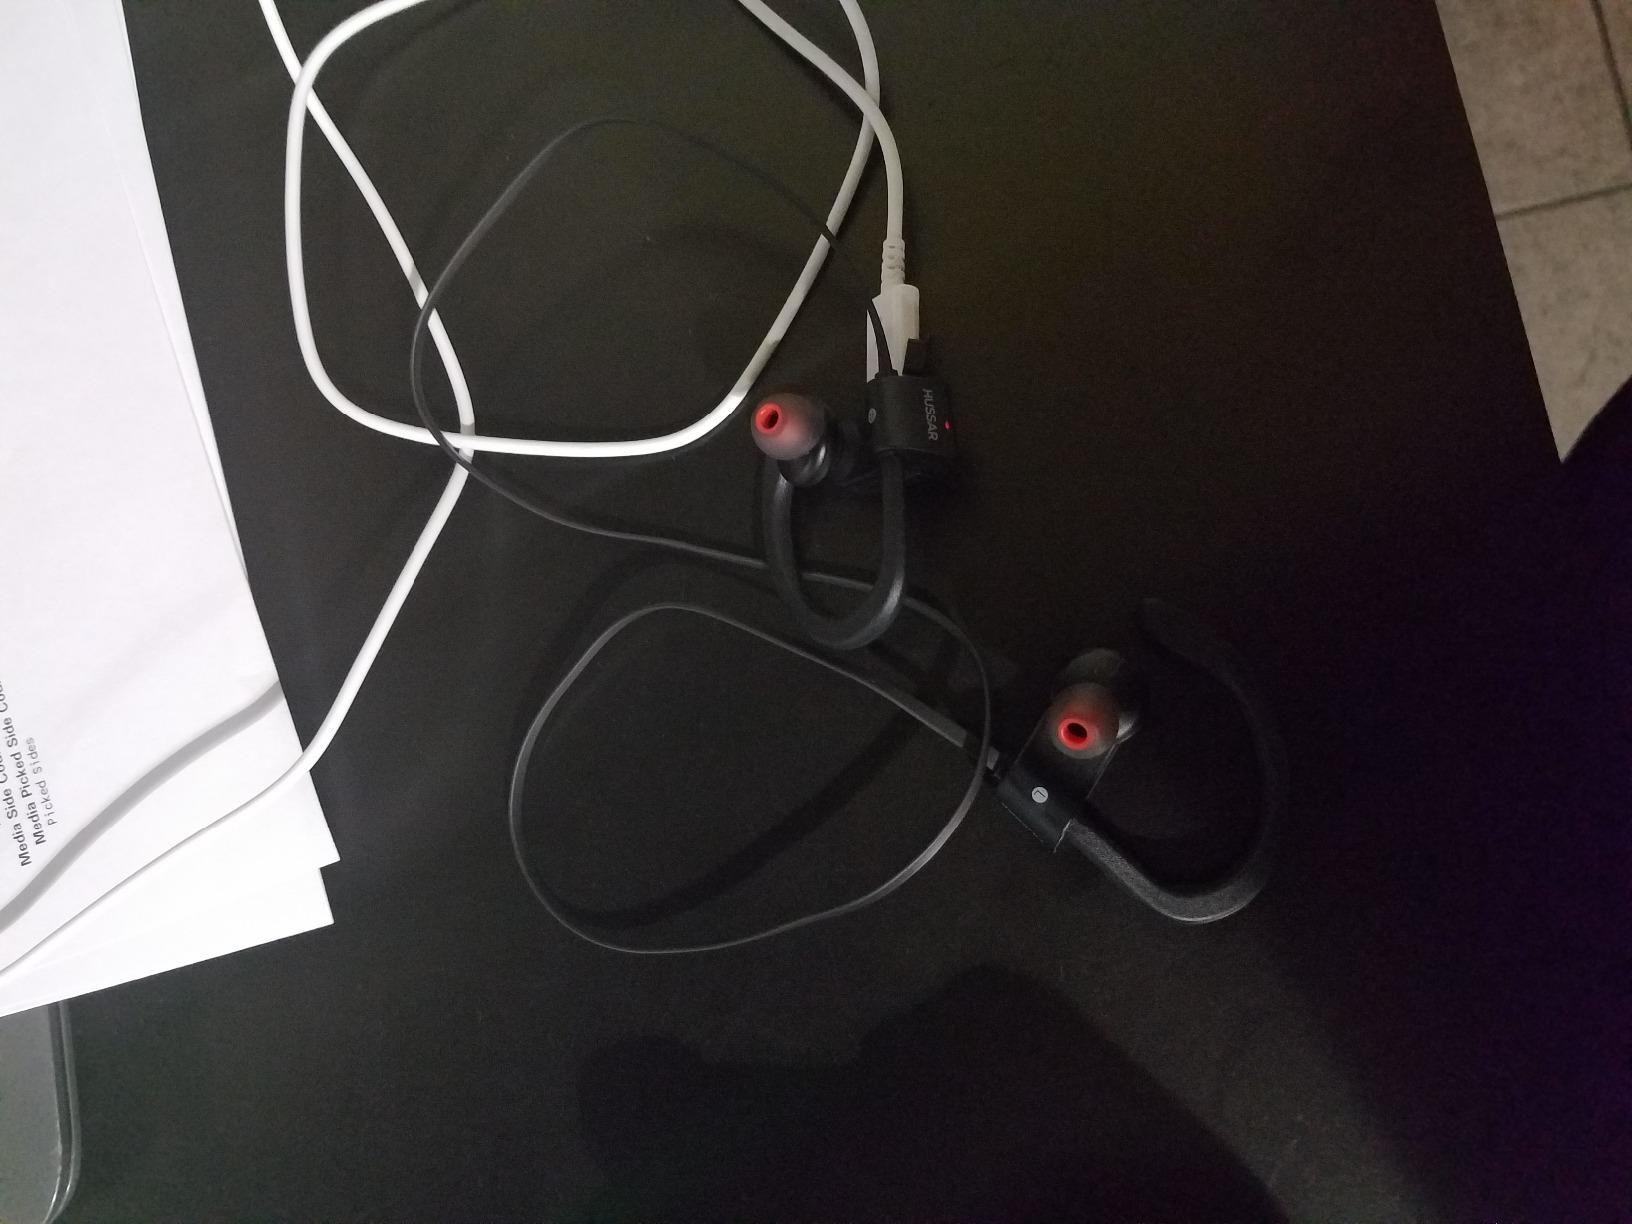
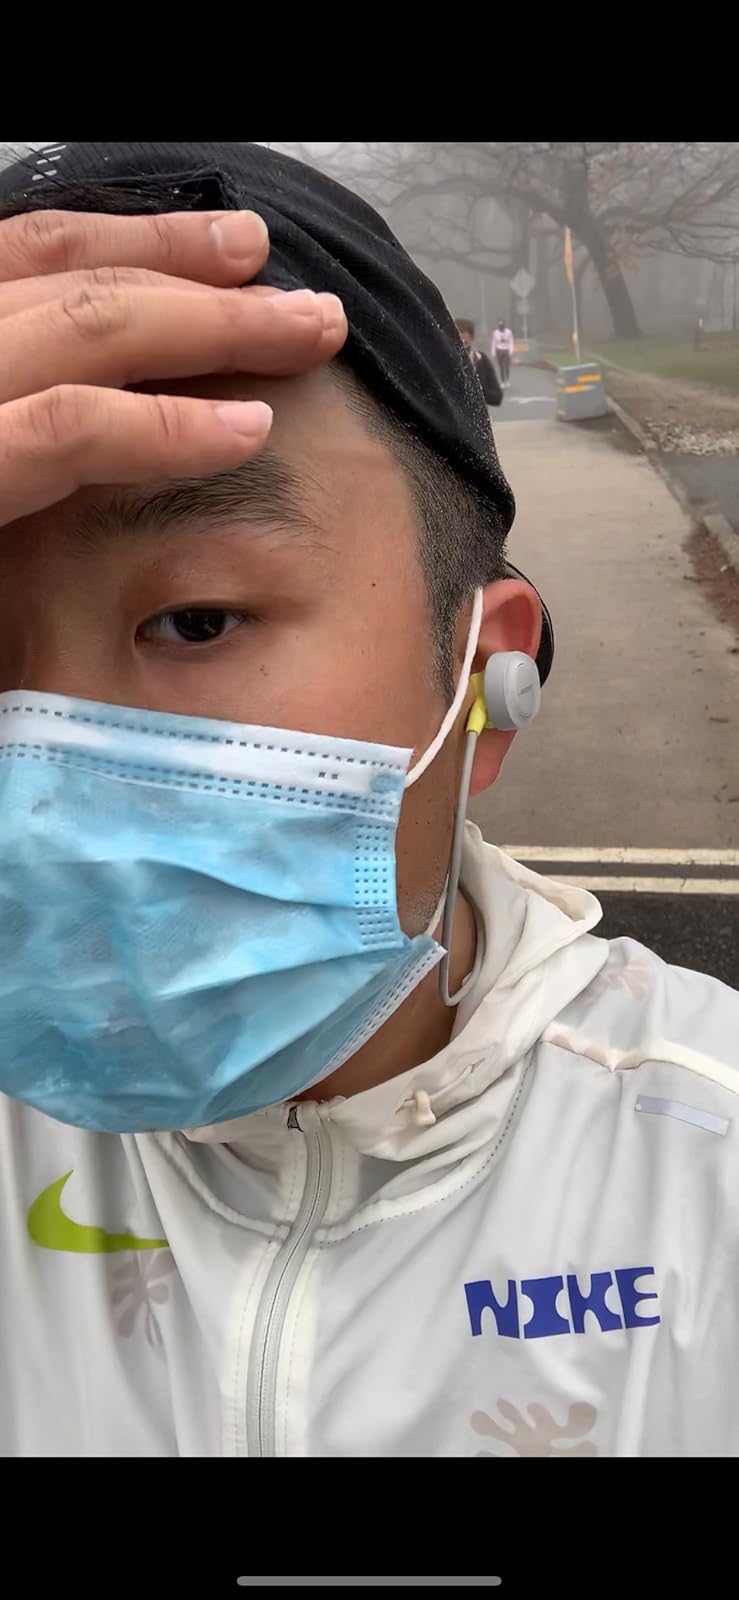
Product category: headphones
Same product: no